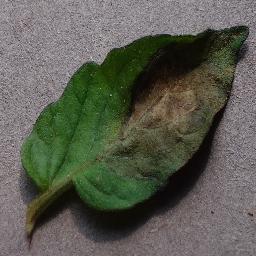
Label: Tomato___Late_blight